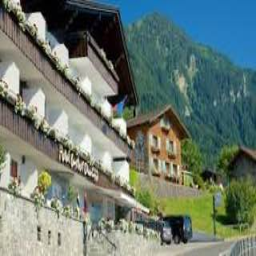
Triesenberg